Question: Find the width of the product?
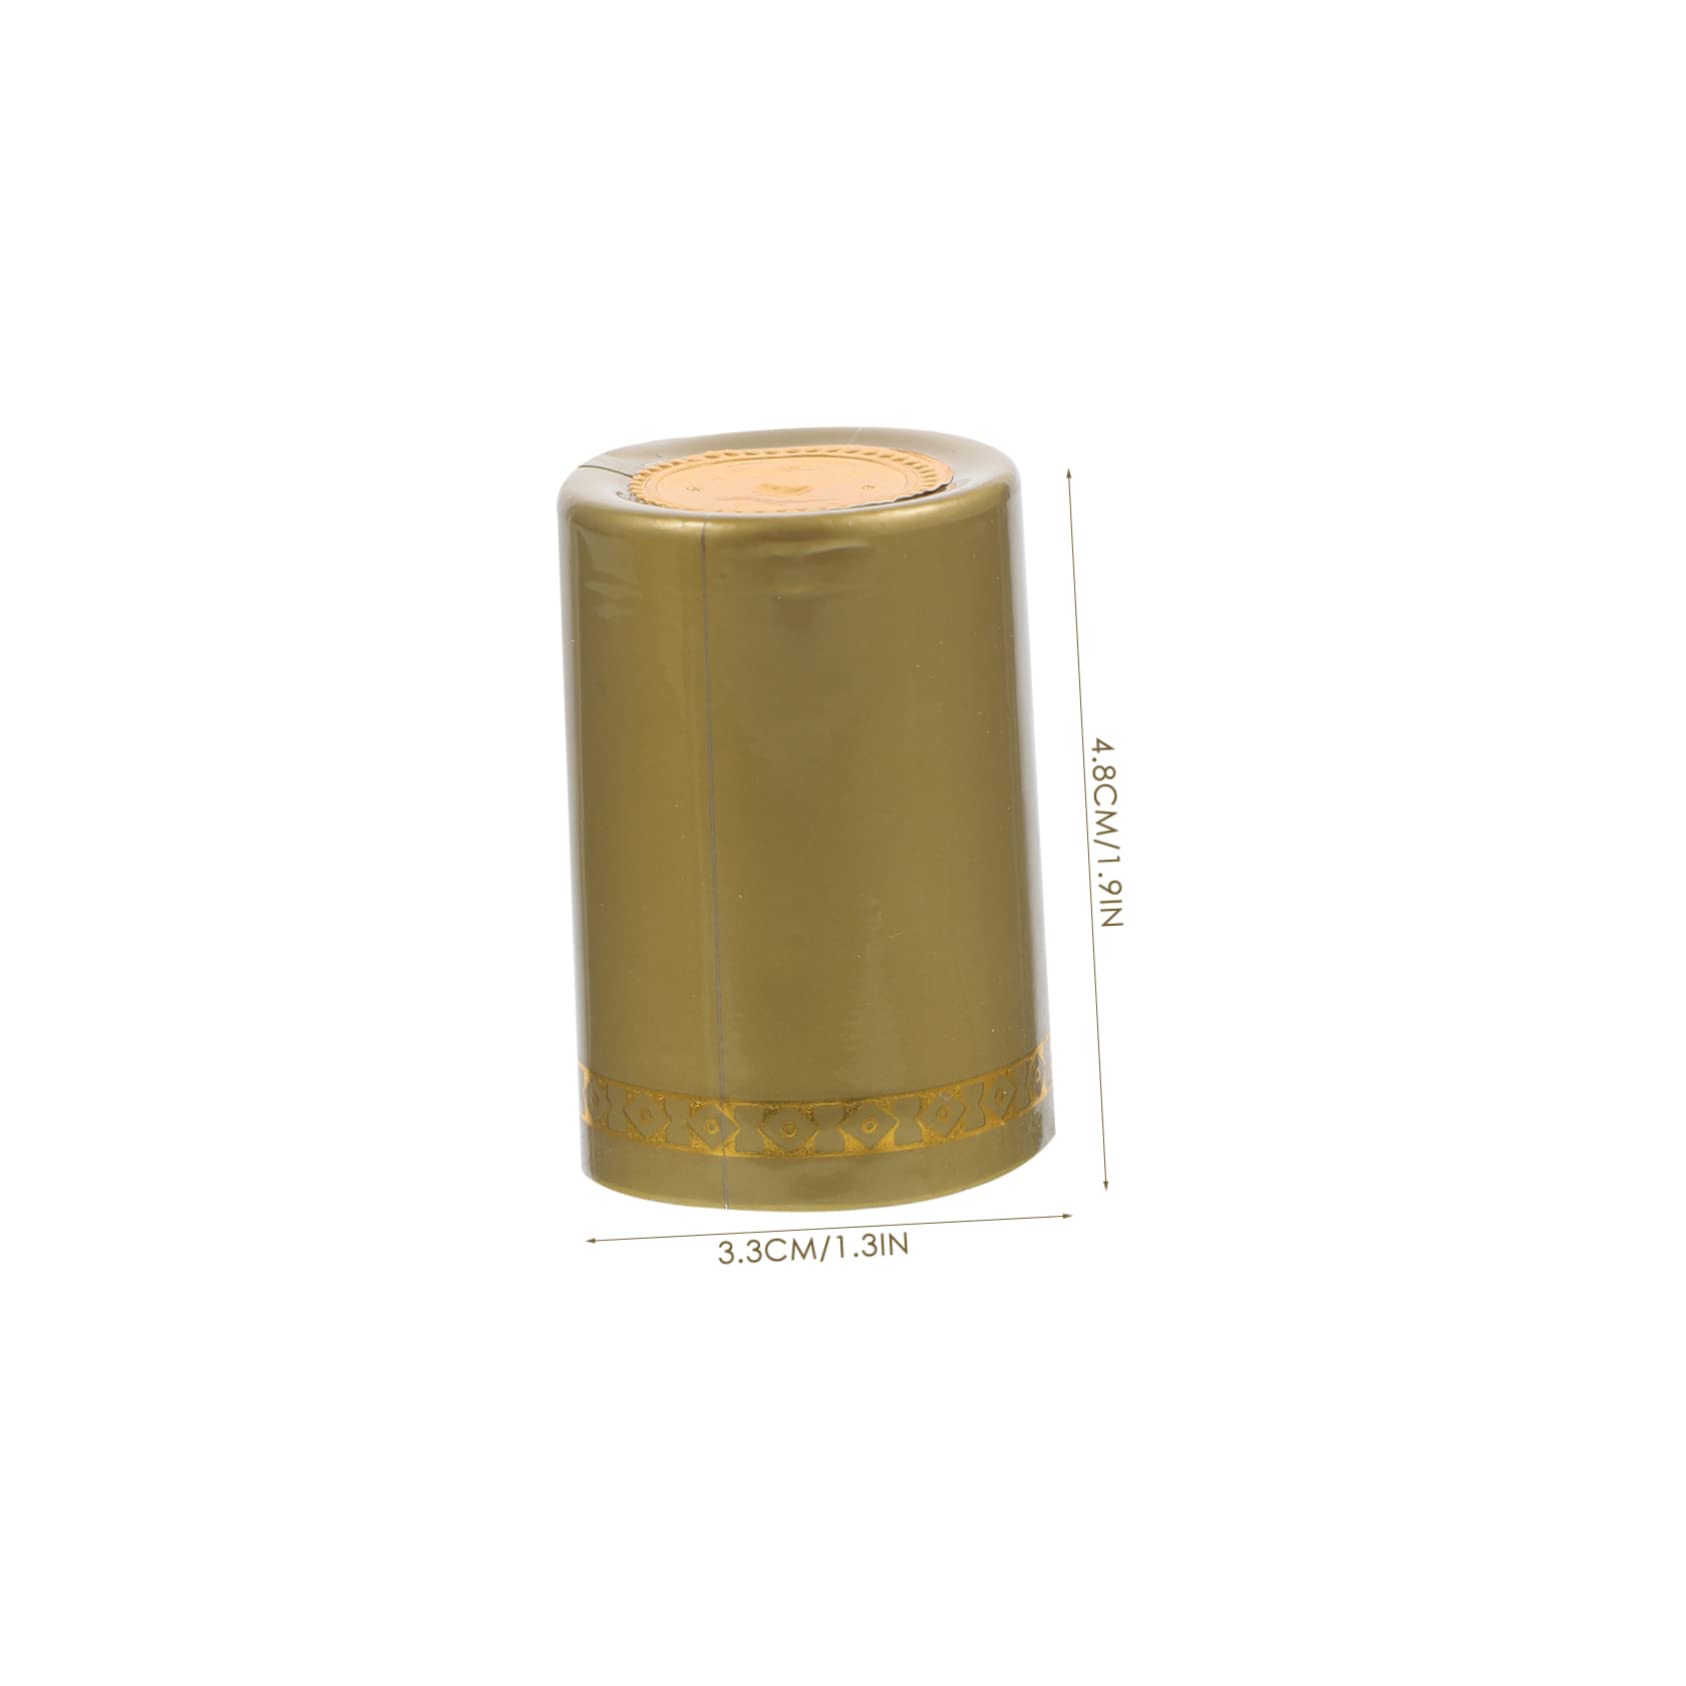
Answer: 3.3 centimetre